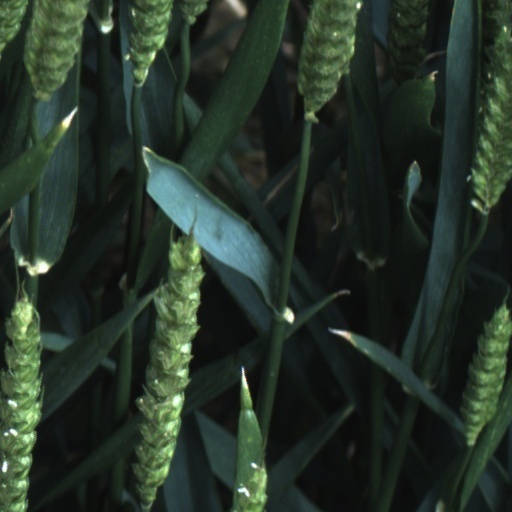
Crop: wheat